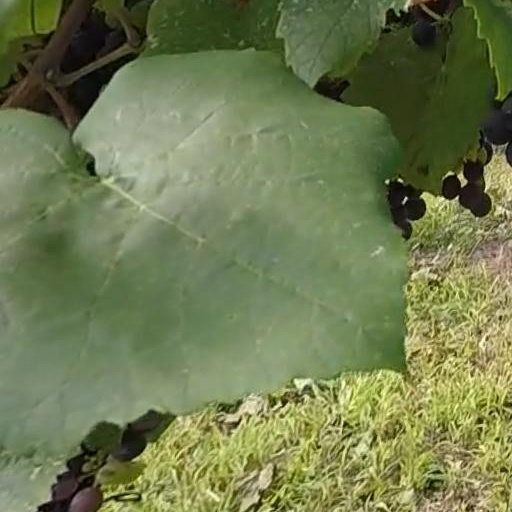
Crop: grape